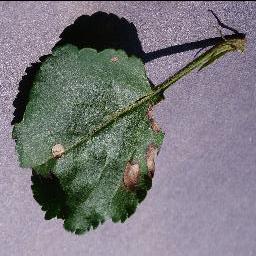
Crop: apple
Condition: black_rot